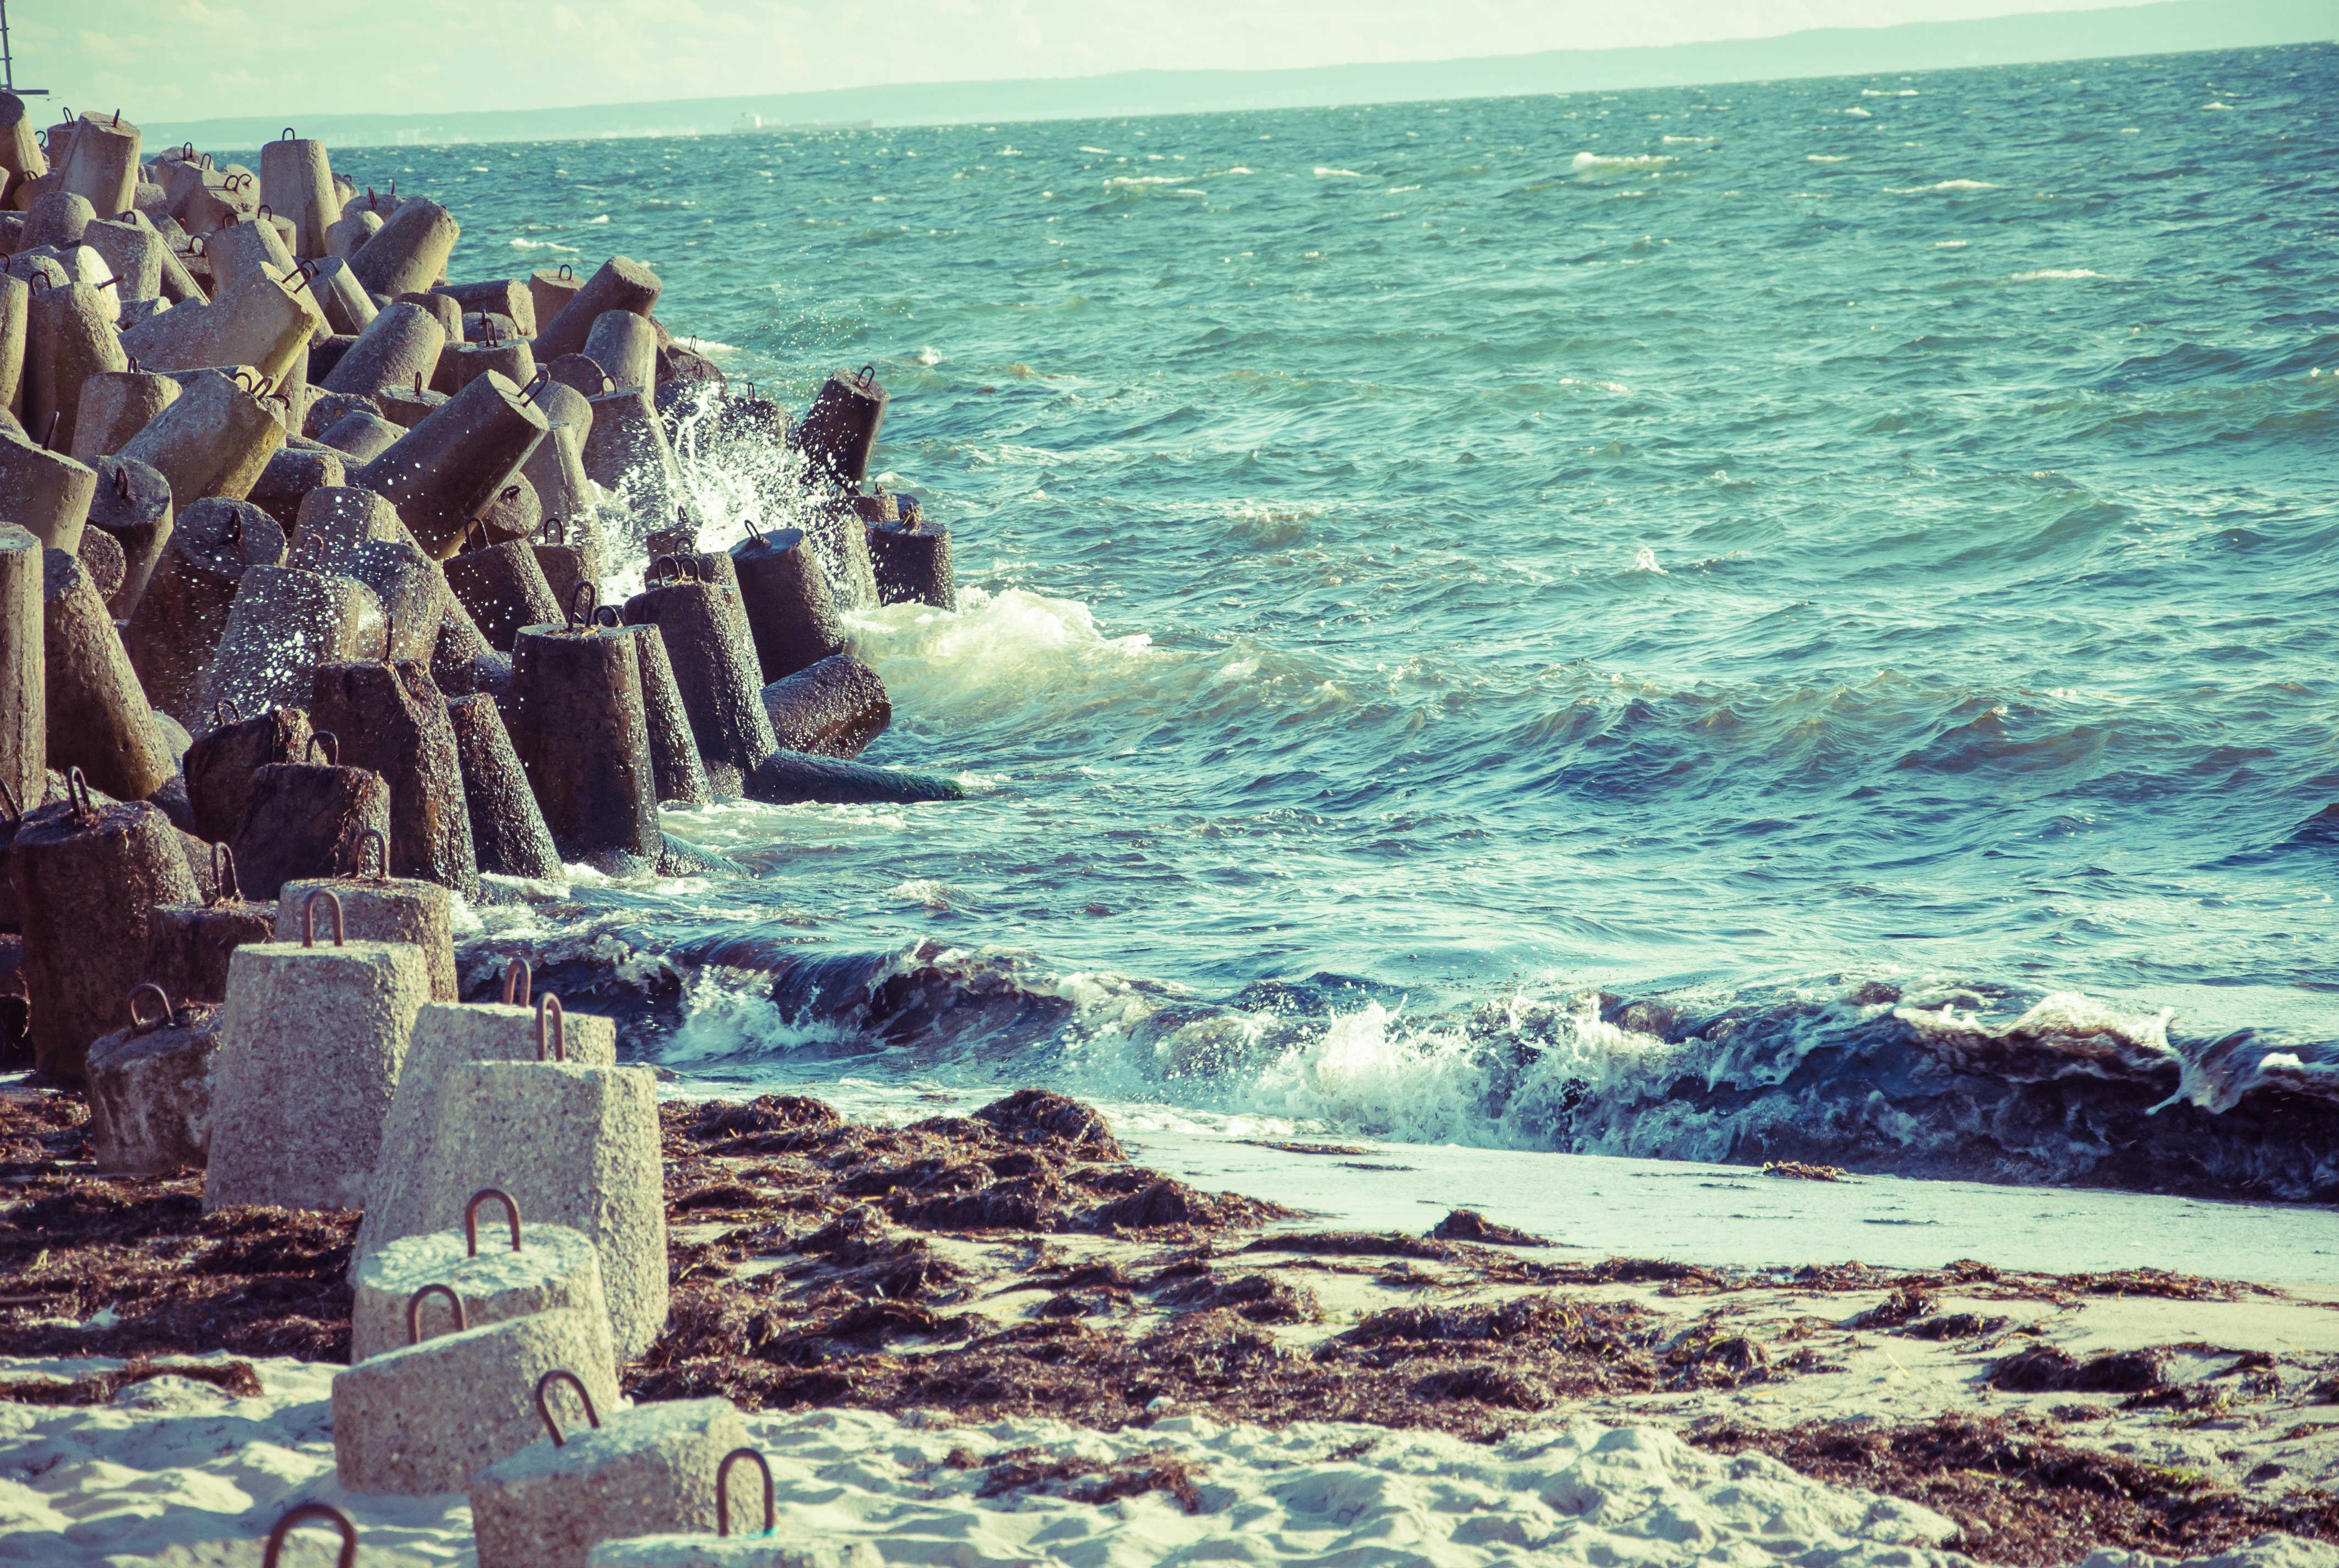
beach, sea, coast, water, sand, rock, ocean, shore, wave, town, city, vacation, travel, cliff, europe, cove, bay, terrain, material, body of water, outdoors, poland, marine, baltic, breakwater, polska, cape, polish, waterscapes, hel, pomeranian, wind wave